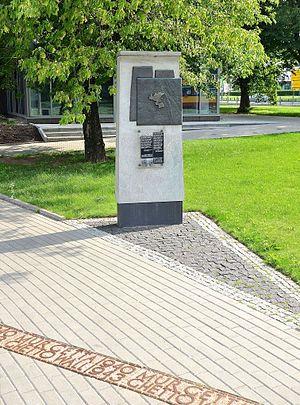
Les mémoriaux du mur du ghetto de Varsovie – sont un ensemble de 22 plaques commémoratives rappelant les limites ghetto de Varsovie dans les quartiers Wola et Śródmieście.